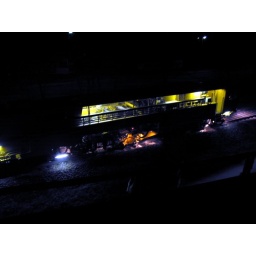
the train was working on the rails at night in front of my window